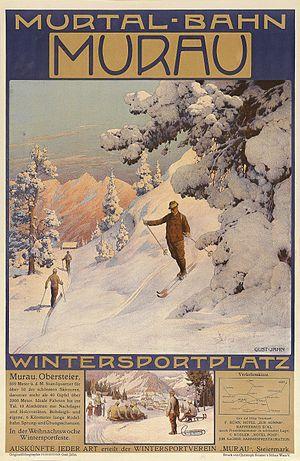
Le ski est un moyen de locomotion individuel de glisse pratiqué à l'aide de patins longs et étroits appelés skis, fixés aux pieds, et un ensemble de disciplines sportives essentiellement hivernales. Principalement connue par le ski sur neige, introduite dans les Alpes et les autres massifs européens à la fin du XIXᵉ siècle, cette pratique du ski sur neige naturelle est évidemment dépendante de la présence, de la résistance et de l'épaisseur du manteau neigeux, ce qui limite l'activité aux régions montagneuses ou nordiques, ainsi qu'à la saison hivernale.